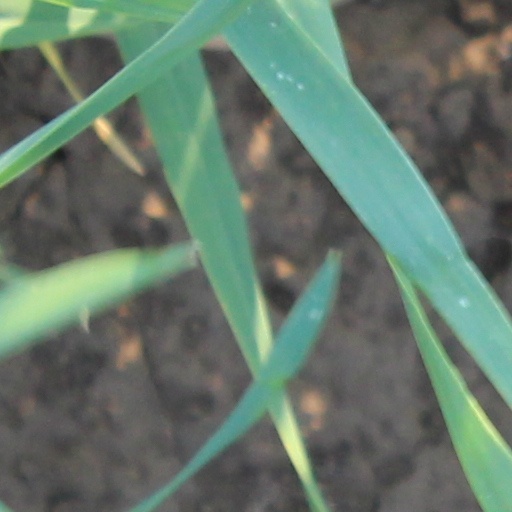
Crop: wheat